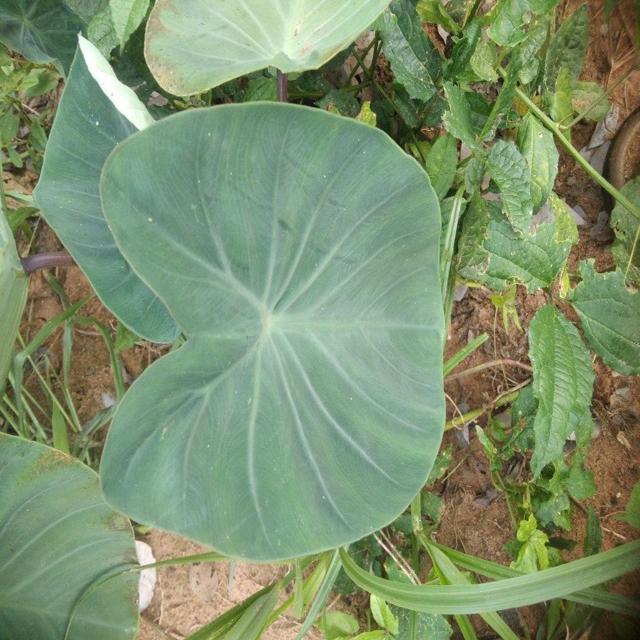
Label: Healthy